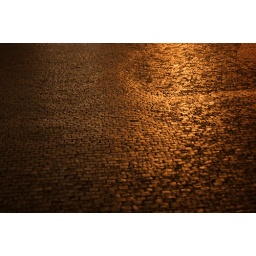
i never once saw a paved road in prague. usually they are a black and white octagon pattern. exquisite.